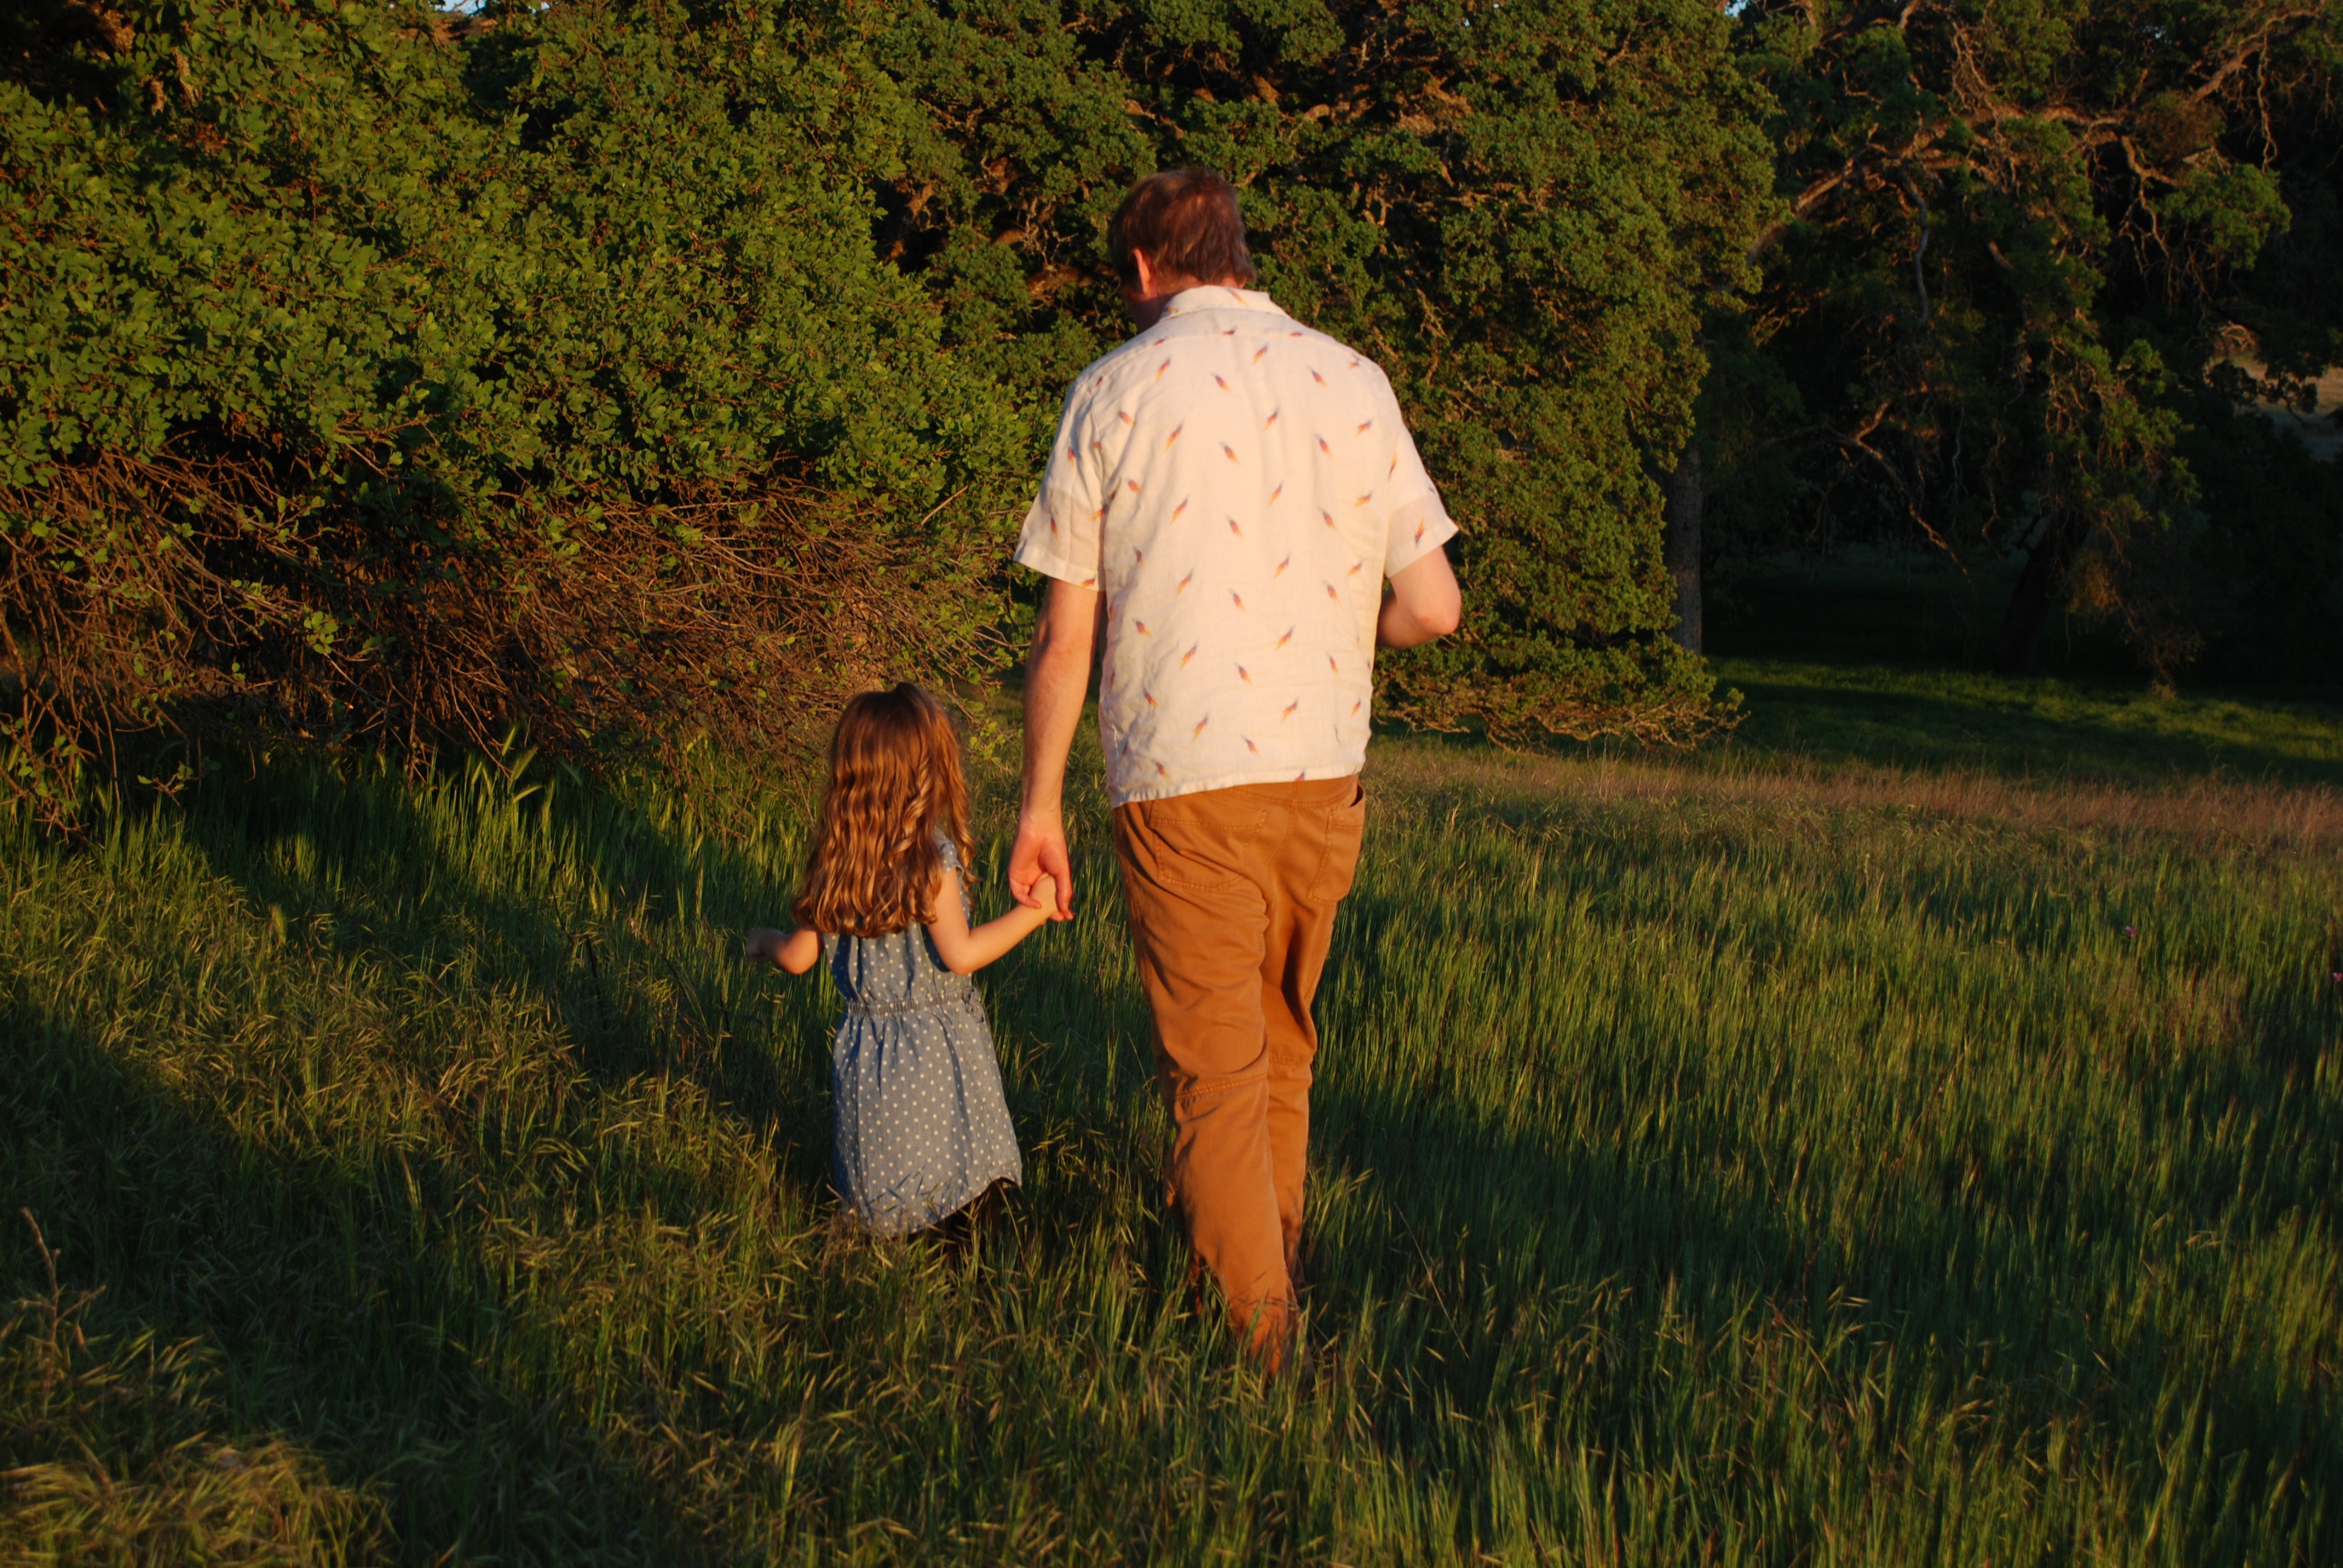
man, nature, grass, walking, people, girl, field, meadow, walk, autumn, exercise, agriculture, lifestyle, habitat, active, adult, rural area, grass family